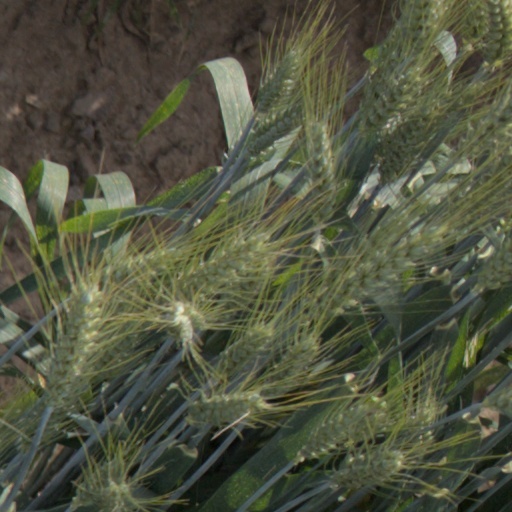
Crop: wheat